Flora and fauna of the Outer Hebrides

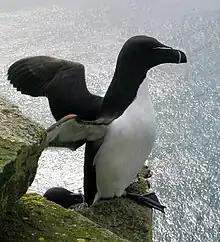
Razorbill: "Alca torda"

Loch Druidibeg in the north of the island is a national nature reserve owned and managed by Scottish Natural Heritage. The reserve covers 1,677 hectares of machair, bog, freshwater lochs, estuary heather moorland and hill. Over 200 species of flowering plants have been recorded on the reserve, some of which are nationally scarce. South Uist is considered the best place in the UK for the aquatic plant slender naiad ("Najas flexilis") which is a European Protected Species.